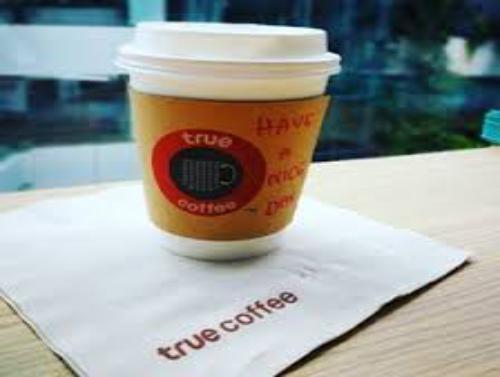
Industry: Food